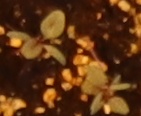
Label: Redroot Pigweed